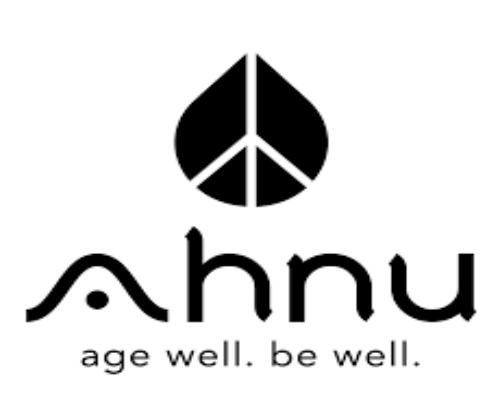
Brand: Ahnu
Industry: Clothes